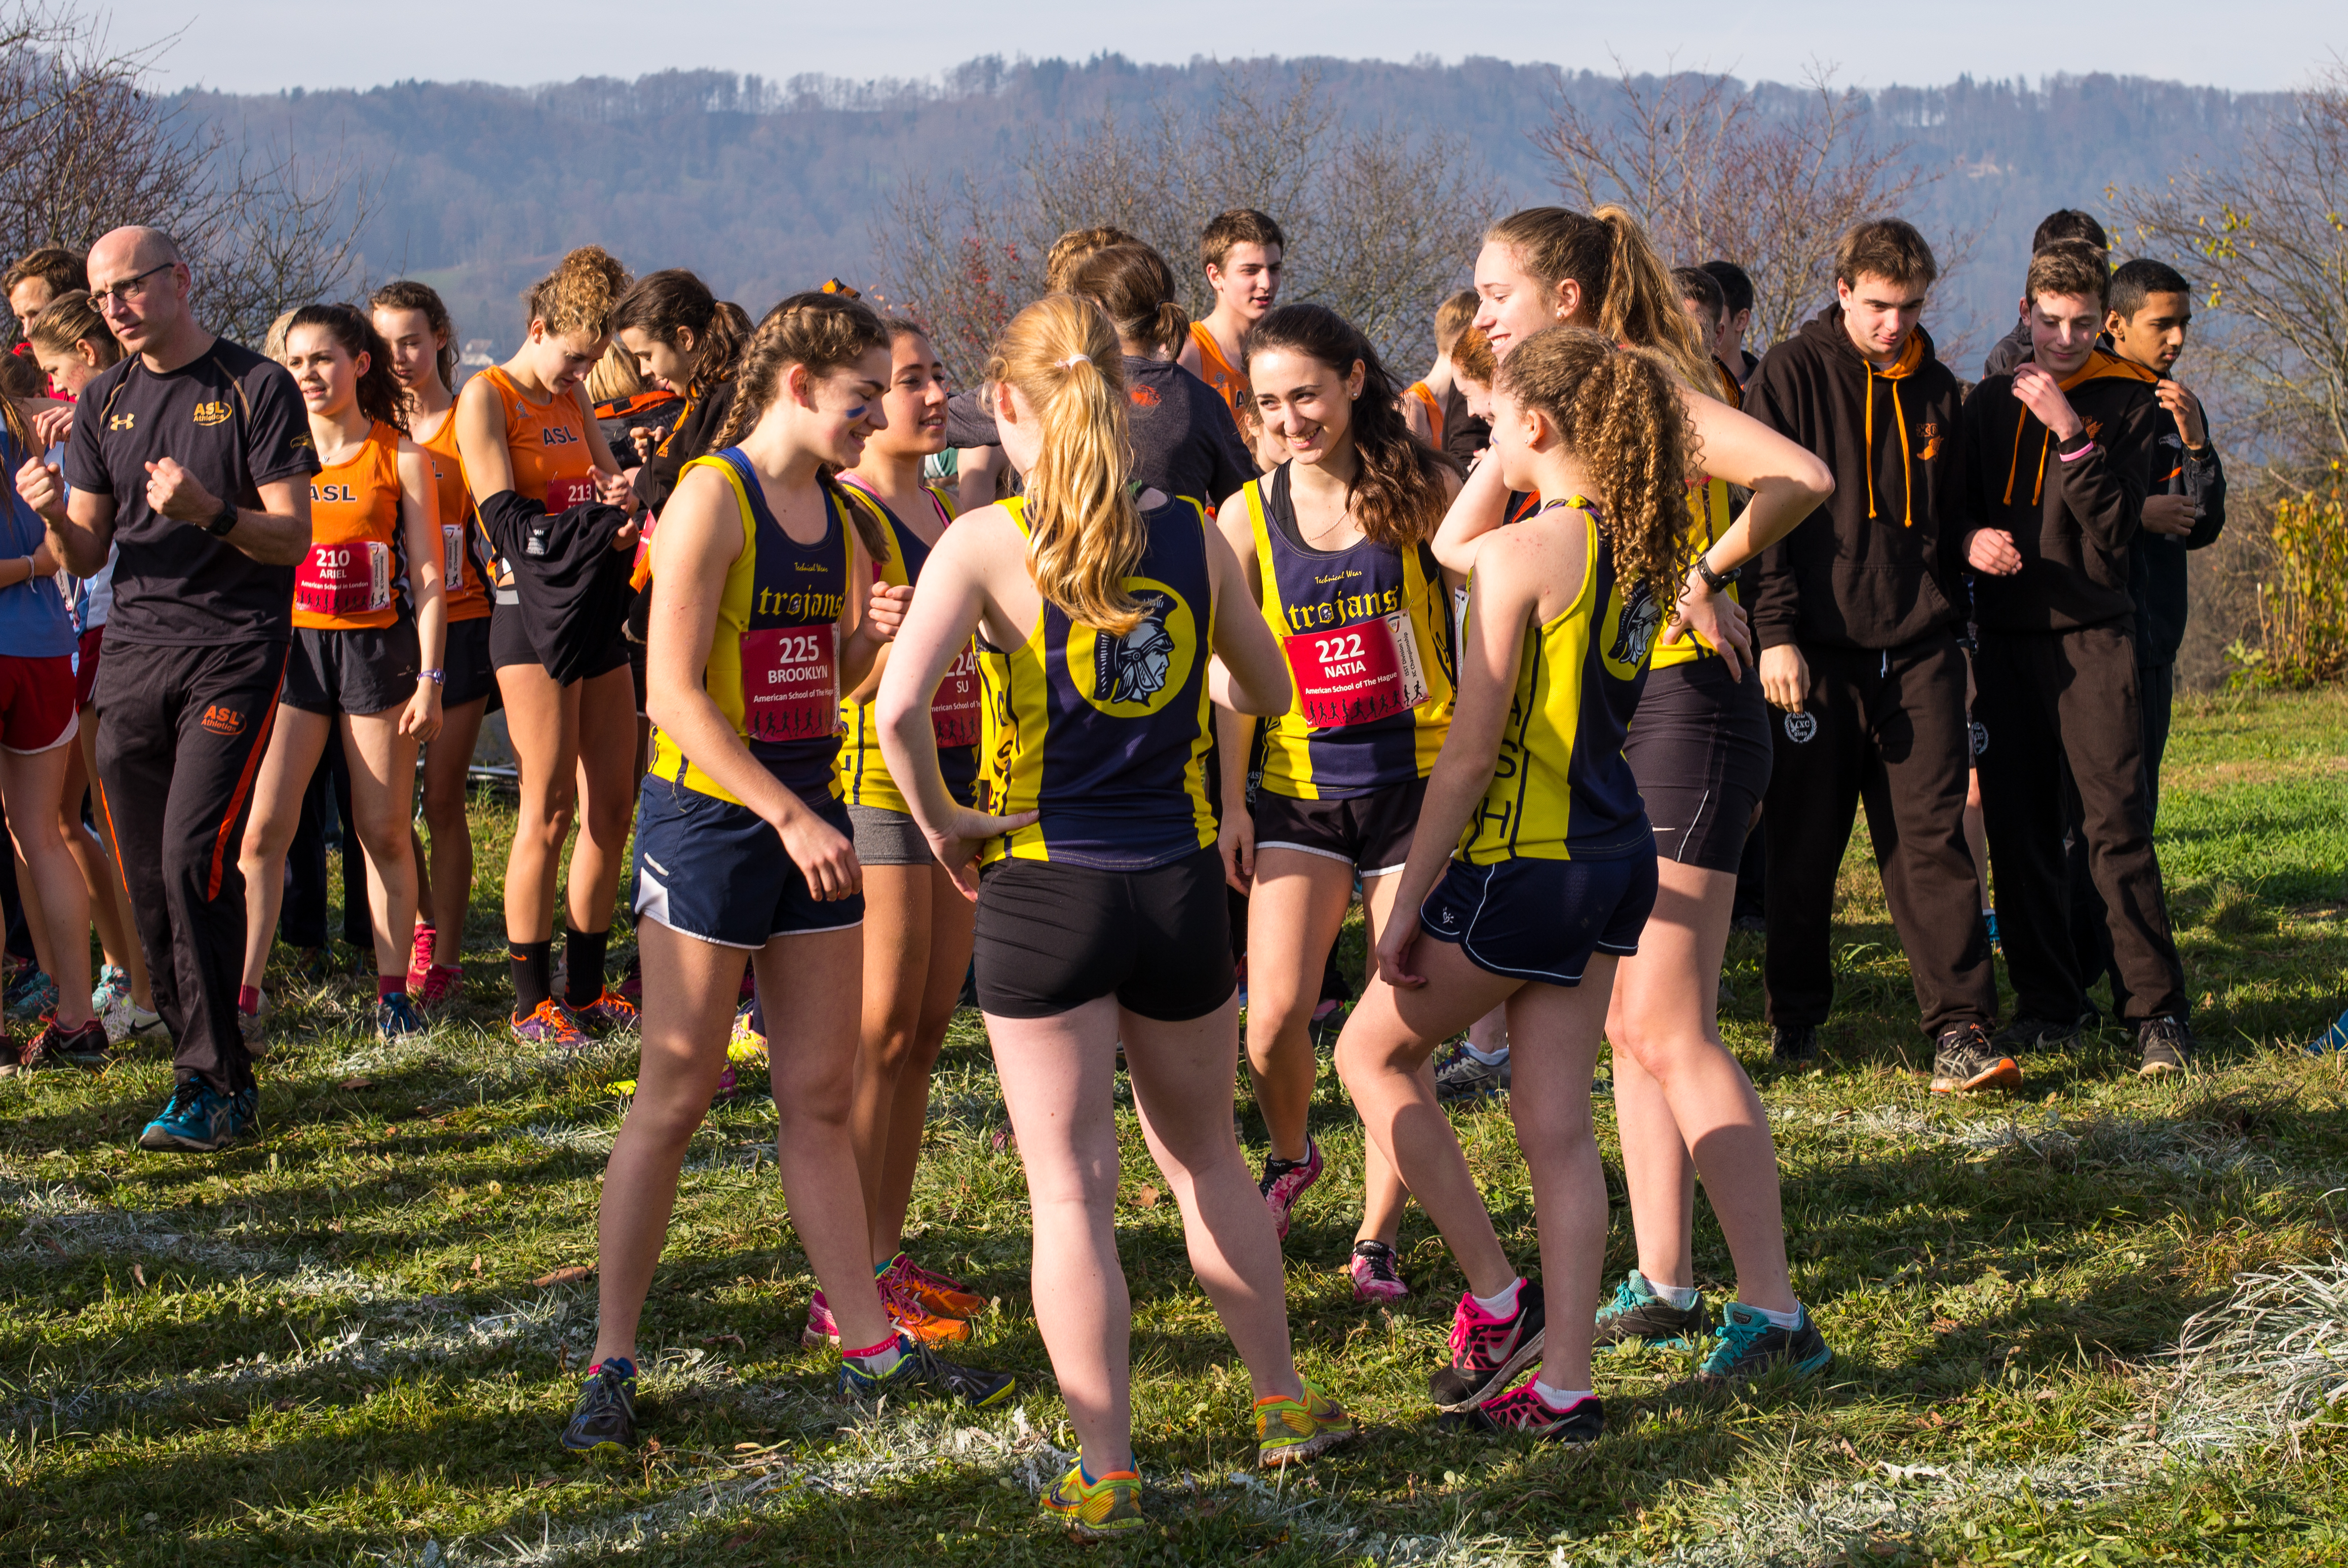
person, trail, running, run, country, recreation, europe, runner, cross, ash, 2015, race, hague, girls, m, american, team, sports, 50, switzerland, school, zurich, runners, endurance, leica, 240, summilux, varsity, athletics, meet, isst, tournament, xc, physical exercise, outdoor recreation, human action, endurance sports, ultramarathon, duathlon, cross country running